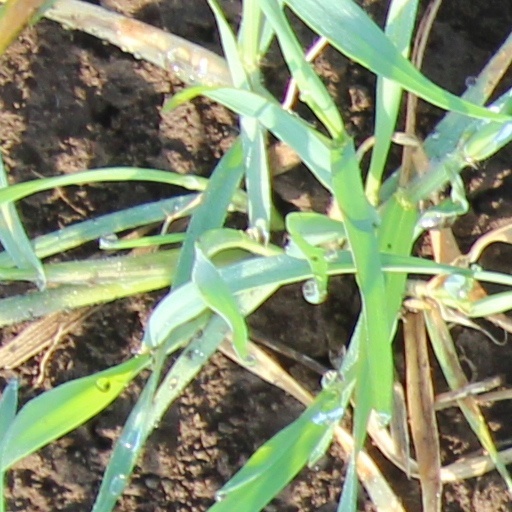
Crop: wheat